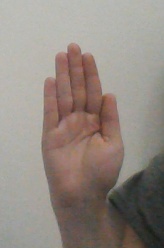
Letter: seen